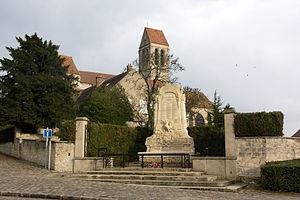
Luzarches est une commune française, située dans le département du Val-d'Oise et la région Île-de-France. L'histoire de cette commune est très riche.
Luzarches est une commune française située dans le département du Val-d'Oise et la région Île-de-France.